Sella Nevea

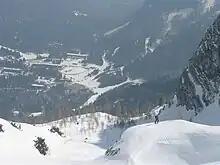
View from Mt. Kanin

The mountain pass is located between the Montasio massif in the north and Mt. Kanin in the south, in the Province of Udine near the border with Slovenia. The pass road connects Chiusaforte via the steep Raccolana valley in the southwest with Cave del Predil and Tarvisio in the north.